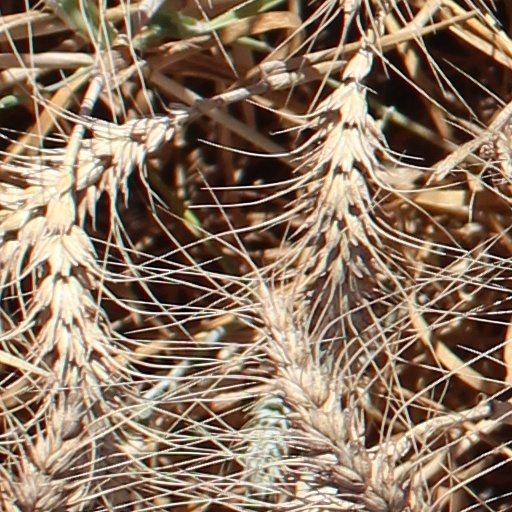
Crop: wheat